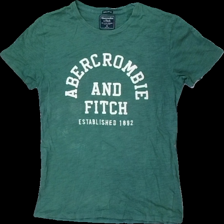
View: front
Type: T-shirt
Category: Ladies
Brand: Abercomb & Fitch
Colors: Green, White
Material: 100% cotton
Pattern: Logo print
Cut: Regular
Size: XS
Season: All
Holes: Major
Damage: hål
Damage location: bottom center
Damage 2: hål
Damage 2 location: bottom center
Damage 3 location: middle right
Price range: <50
Recommended usage: Export
Description: grön t-shirt med logga fram, flera hål nertill